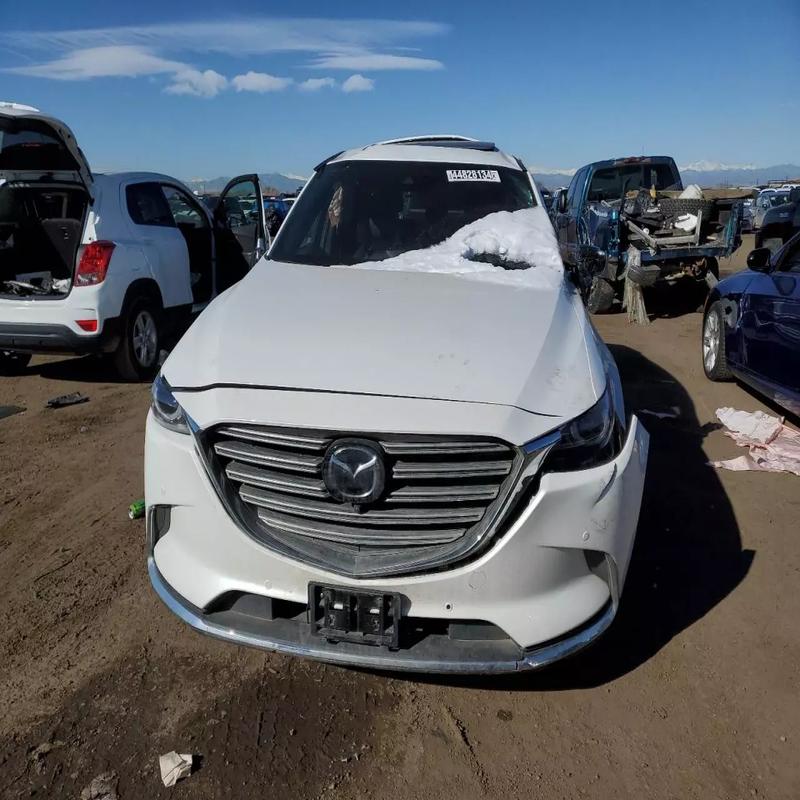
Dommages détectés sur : pare-choc avant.
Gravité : mineur